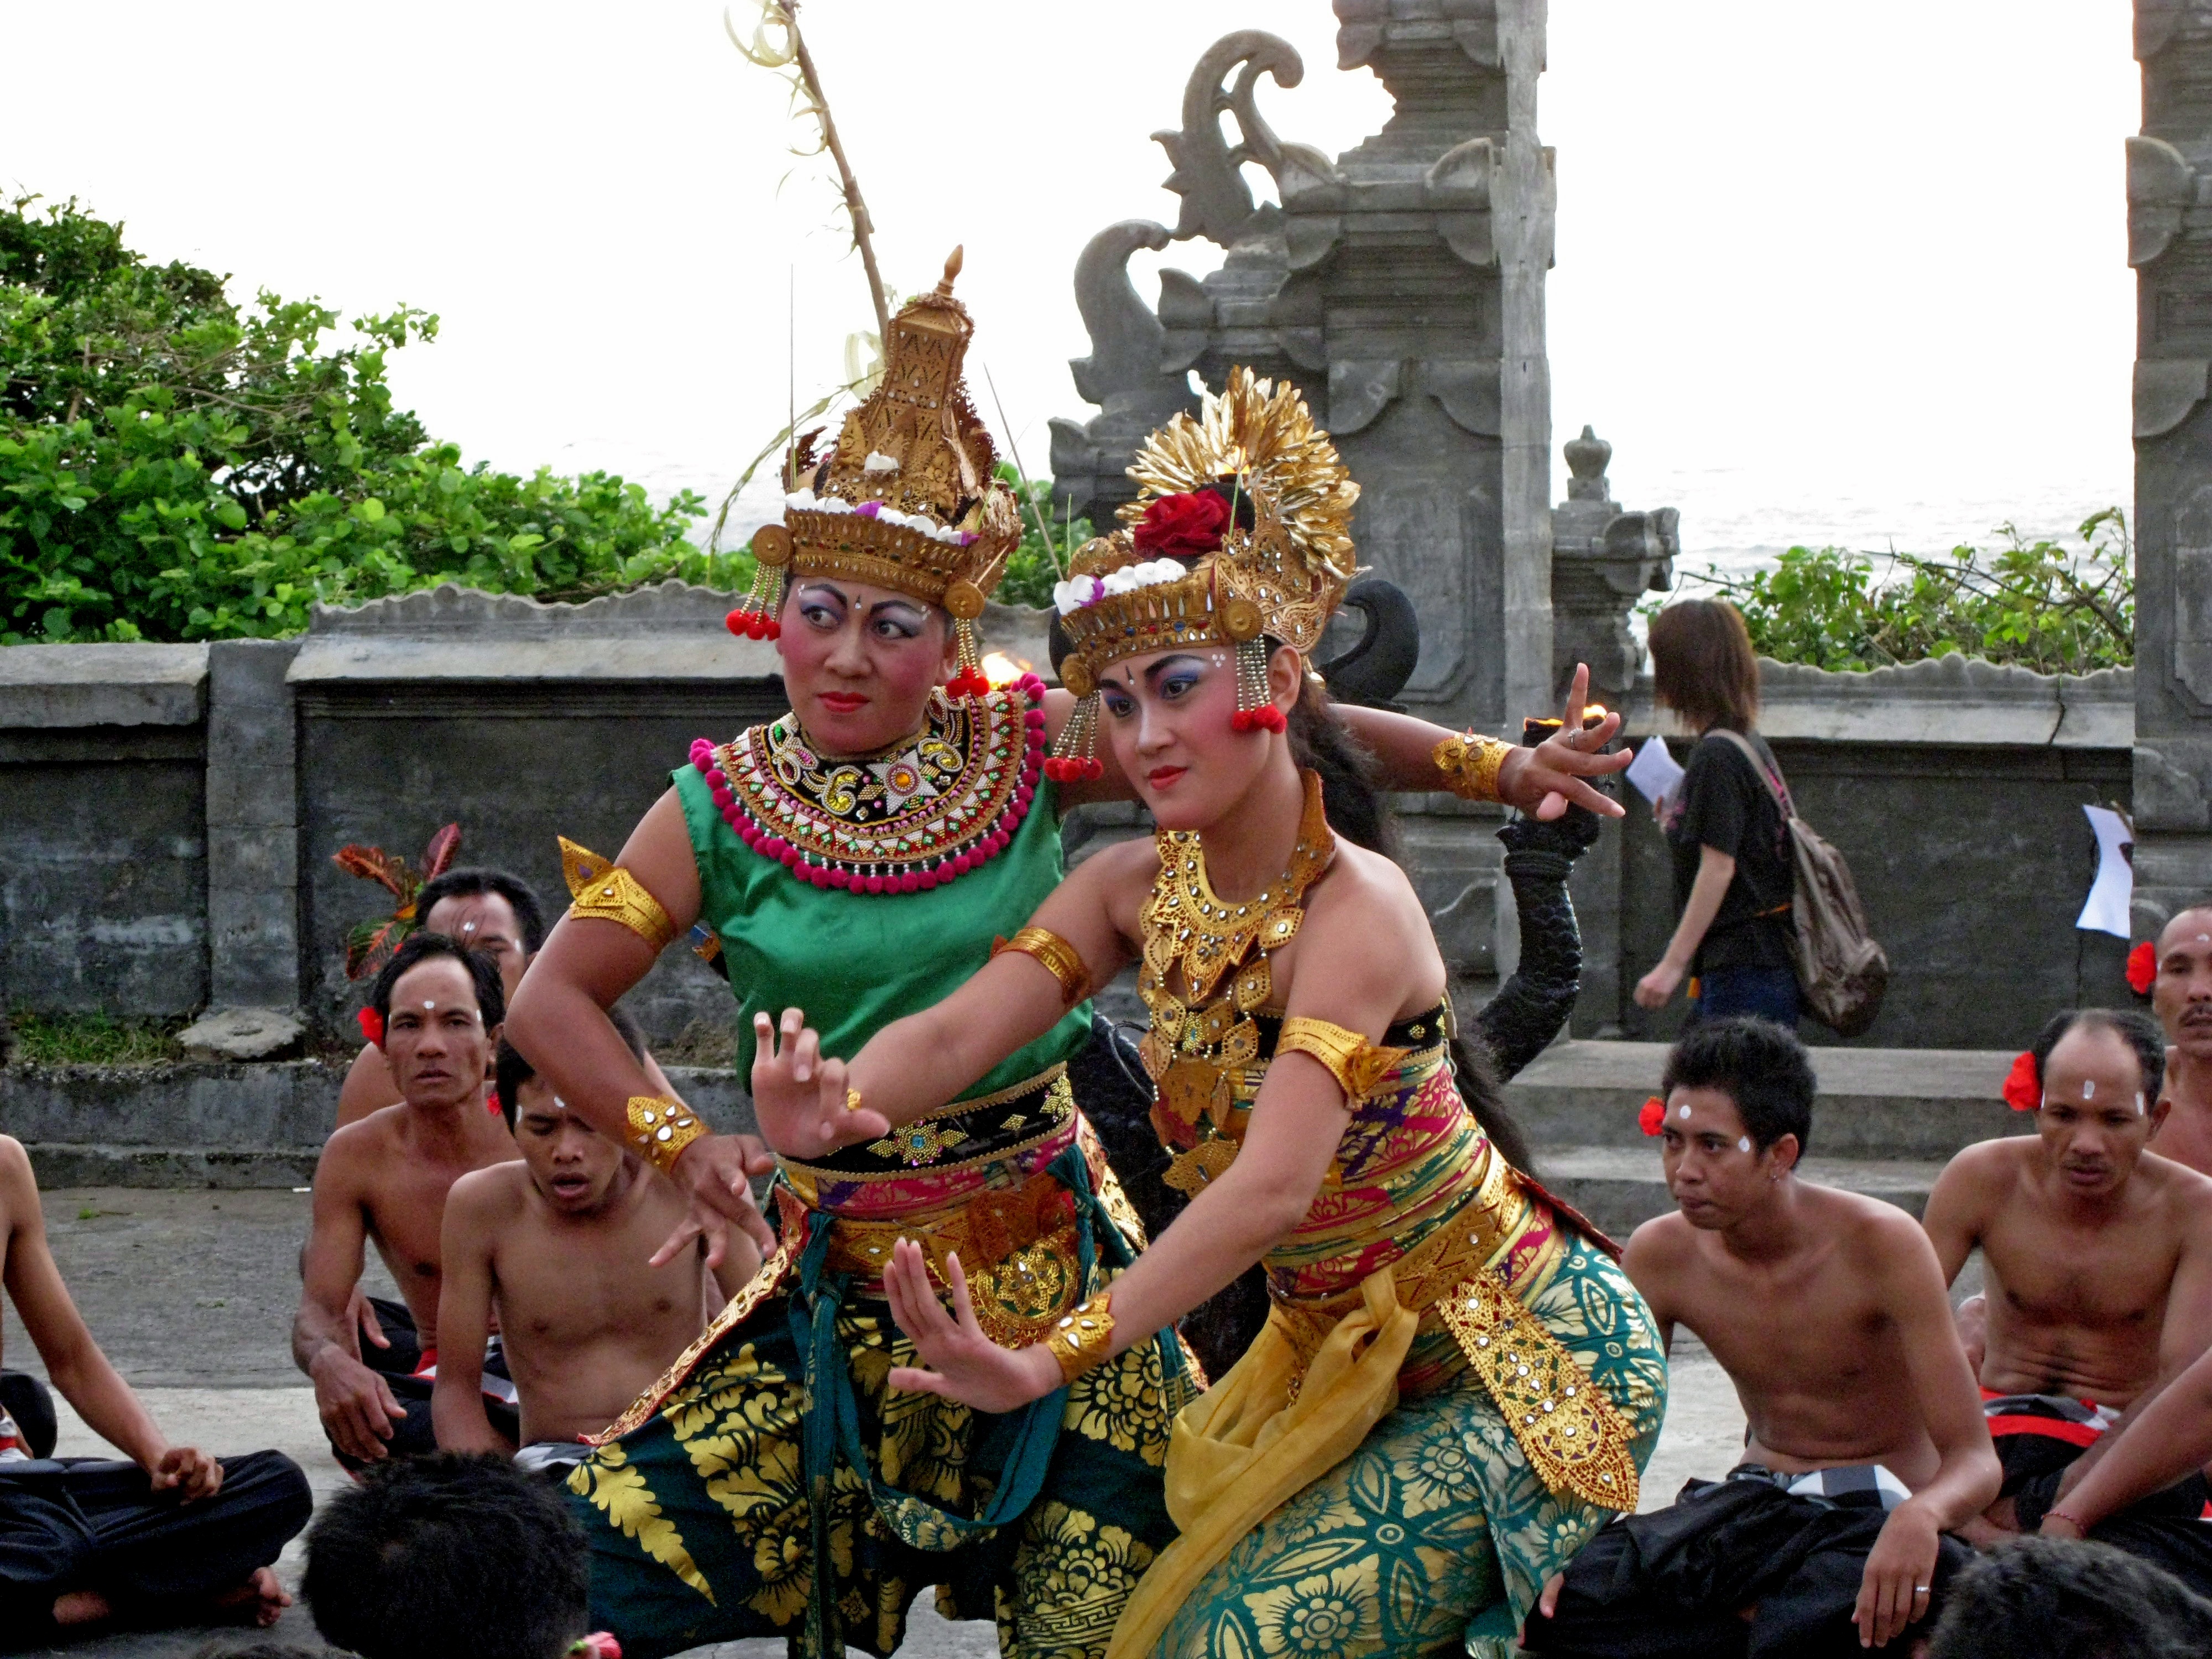
people, dance, carnival, tourism, ceremony, festival, culture, event, indonesia, tradition, traditional, bali, balinese